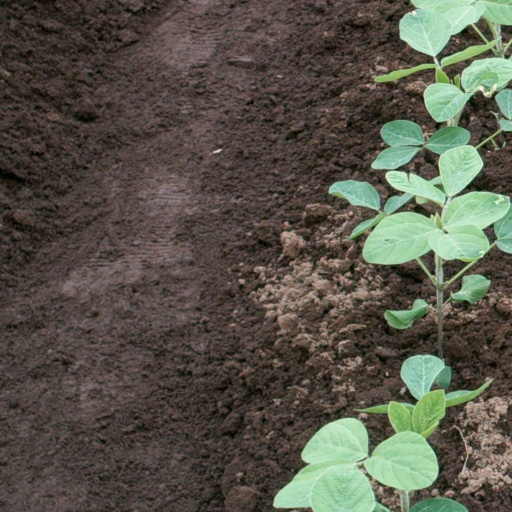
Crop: soybean